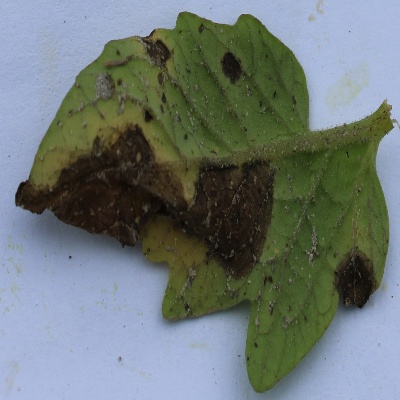
Crop: Tomato
Condition: verticulium wilt